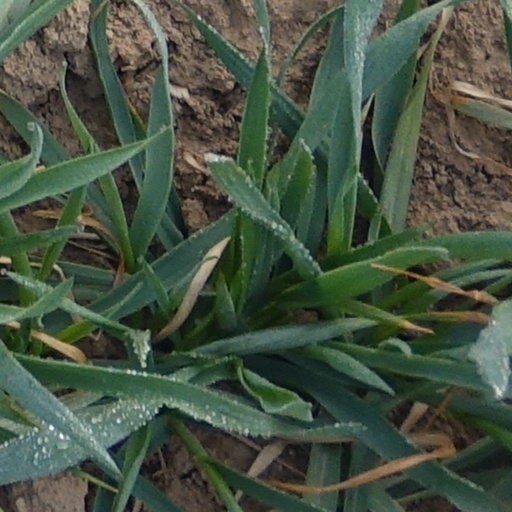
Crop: wheat